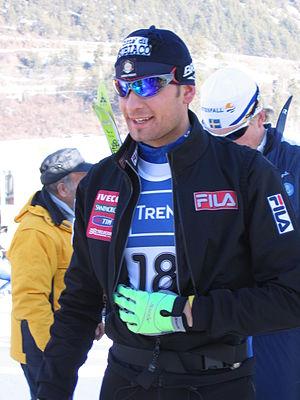
Valerio Checchi, né le 3 avril 1980 à Subiaco, est un fondeur italien spécialiste des épreuves de distance.